Madam White Snake (TV series)

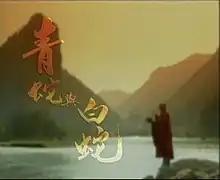

Madam White Snake (青蛇与白蛇 or 白蛇新传) is a wuxia TV drama series jointly produced by MediaCorp (Media Corporation of Singapore) and Taiwanese producer Young Pei-pei's Workshop. It was aired in 2001.